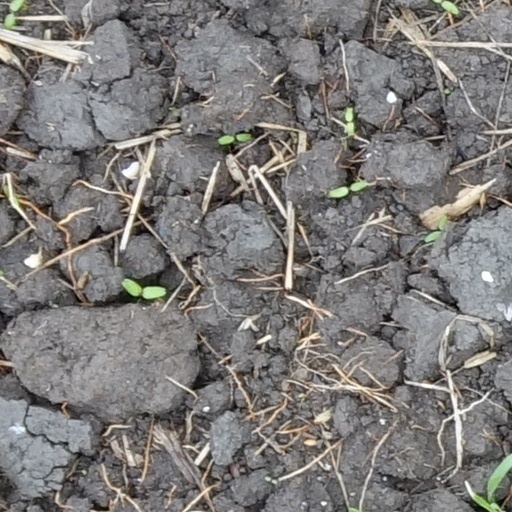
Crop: wheat